Describe the emotion expressed in this image:  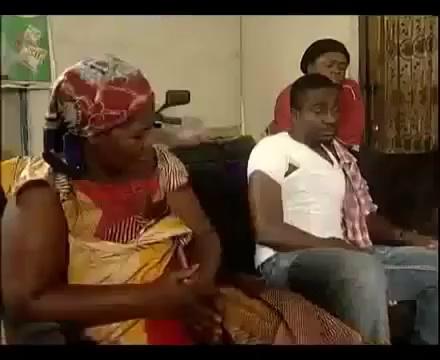
This person displays Fear, valence and arousal with low intensity.